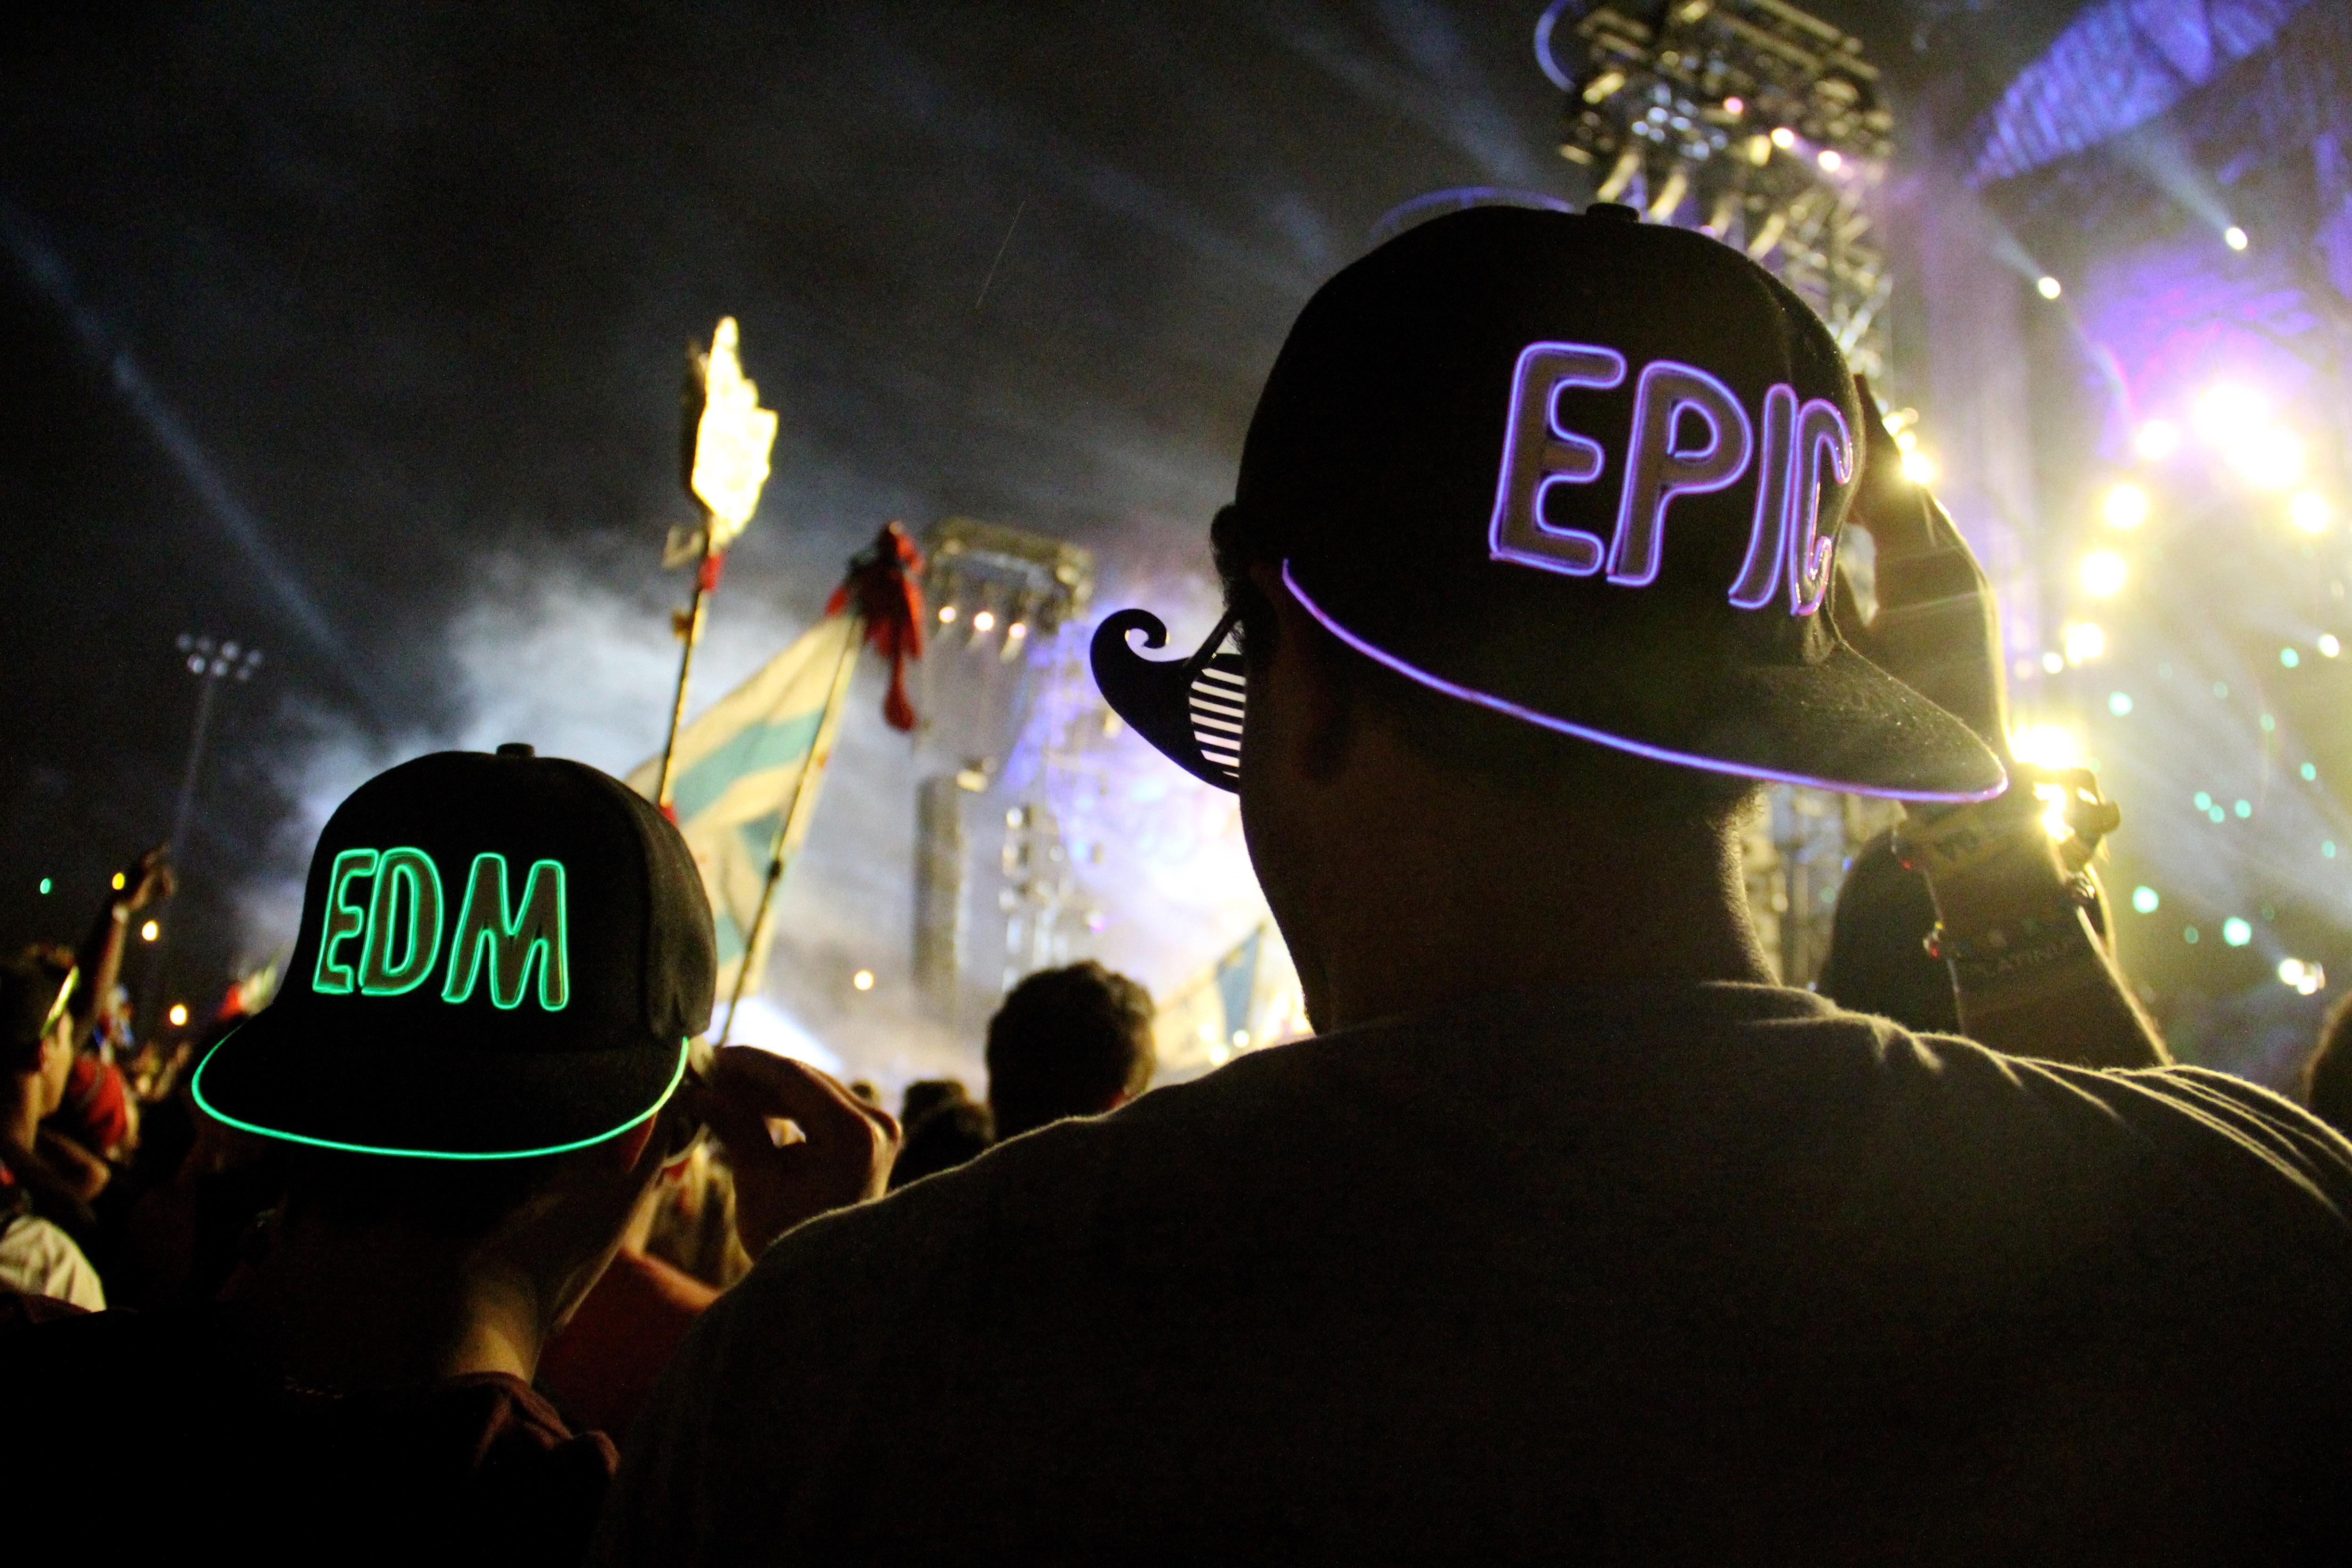
light, performance, crowd, event, concert, rock concert, font, headgear, music, music venue, stage, performing arts, electronics, night, nightclub, party, Hip hop music, city, metal